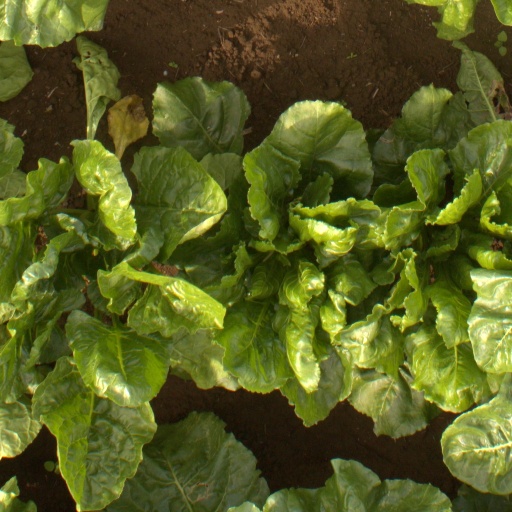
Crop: sugar beet